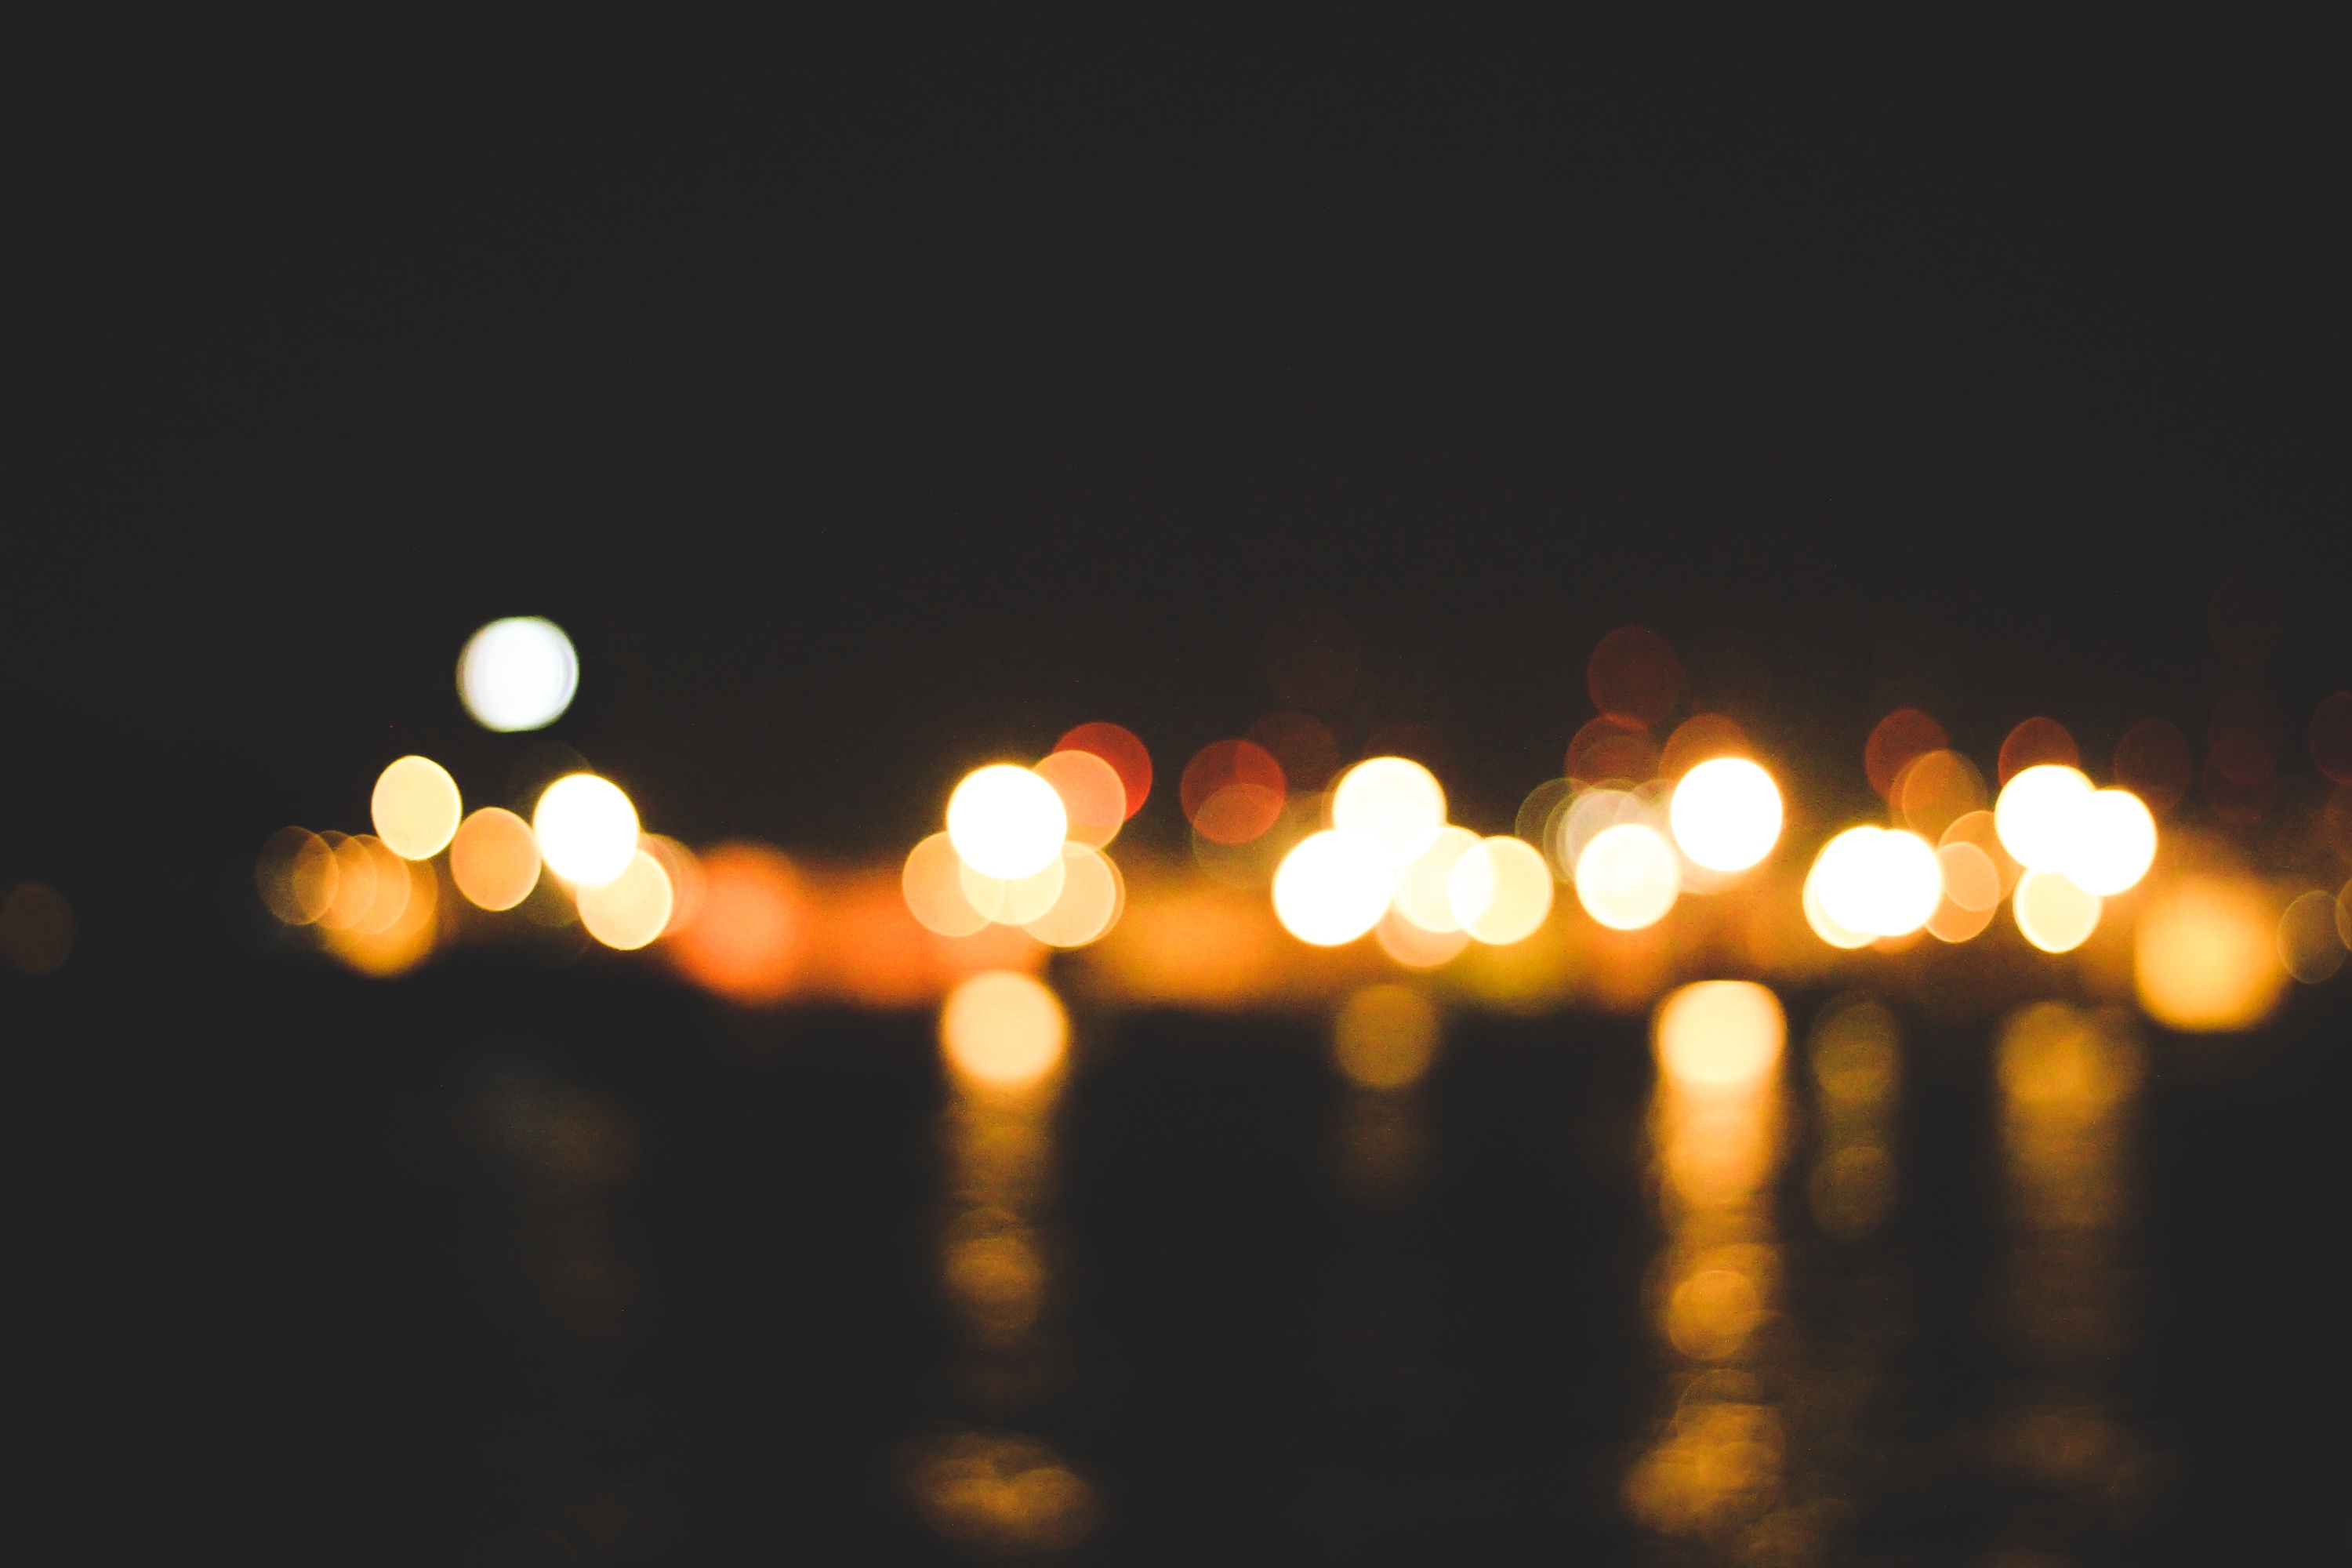
light, night, sunlight, reflection, darkness, lighting, circle